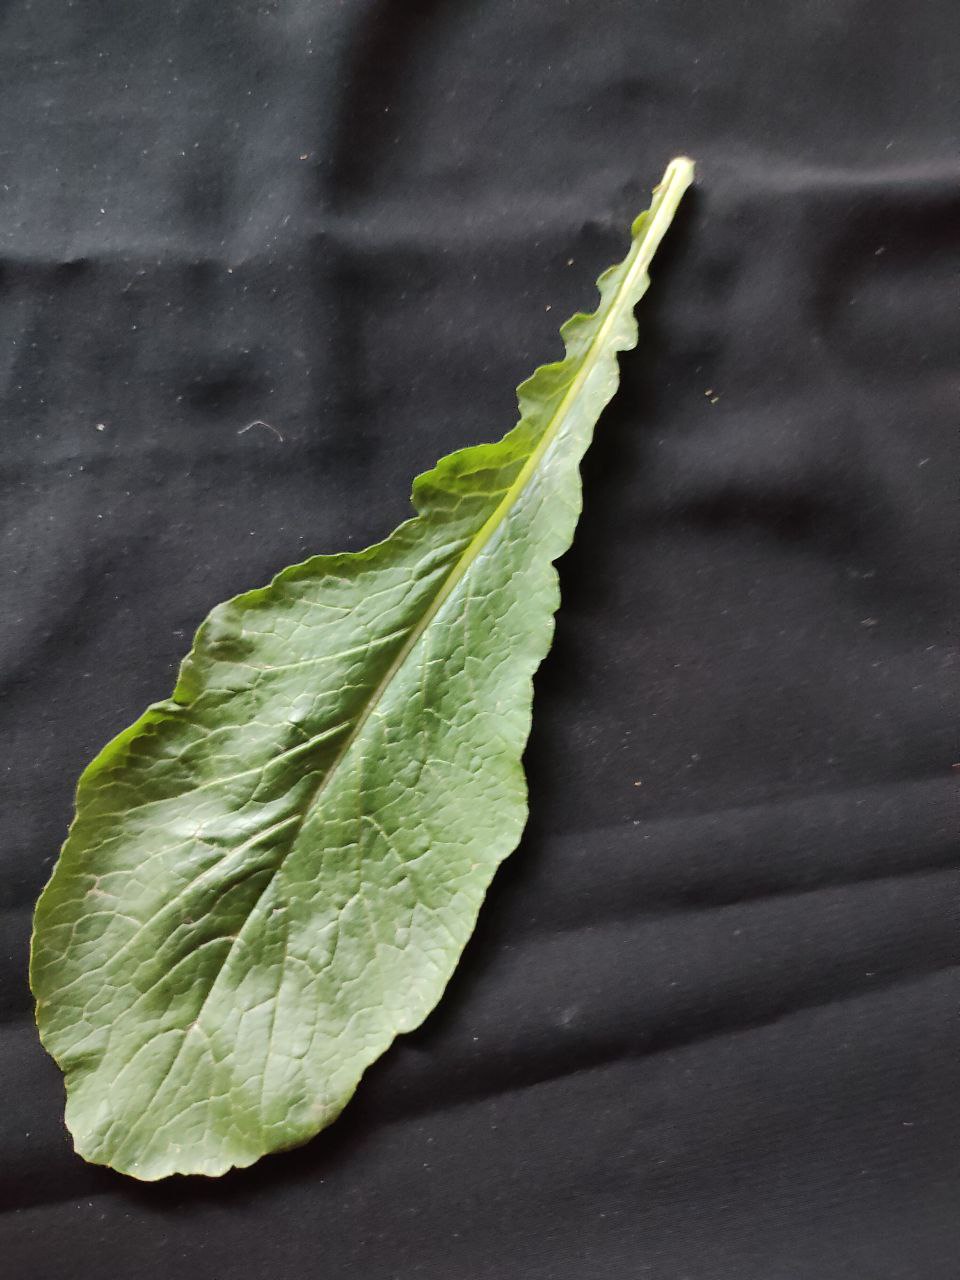
Label: Fresh leaf